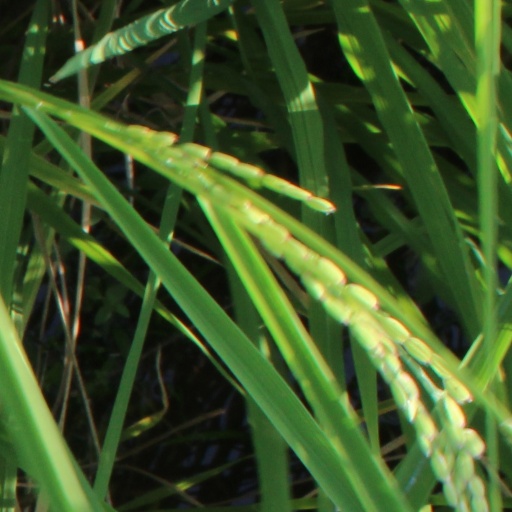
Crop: rice